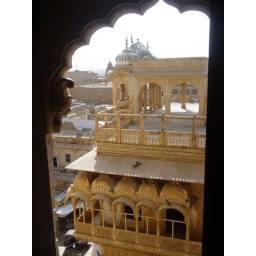
A golden city lost in an ocean of sand. Close to Pakistan